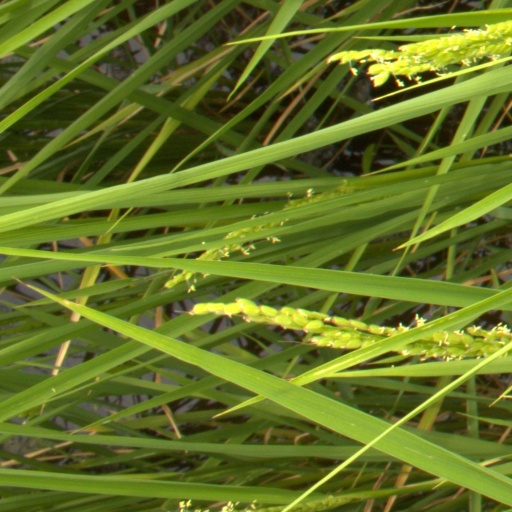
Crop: rice